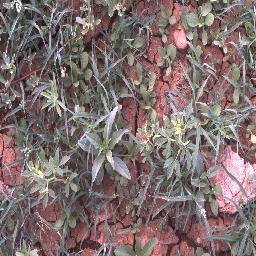
Label: negative